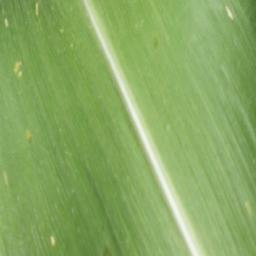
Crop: corn
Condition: (maize)_healthy